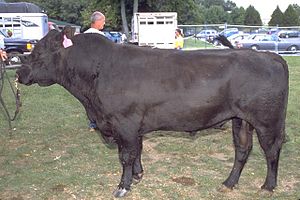
Aberdeen Angus
Angus kvæg
Aberdeen Angus eller Angus kvæg er en kødkvægsrace. Den er fremavlet fra kvæg fra kommunerne Aberdeenshire og Angus i Skotland.